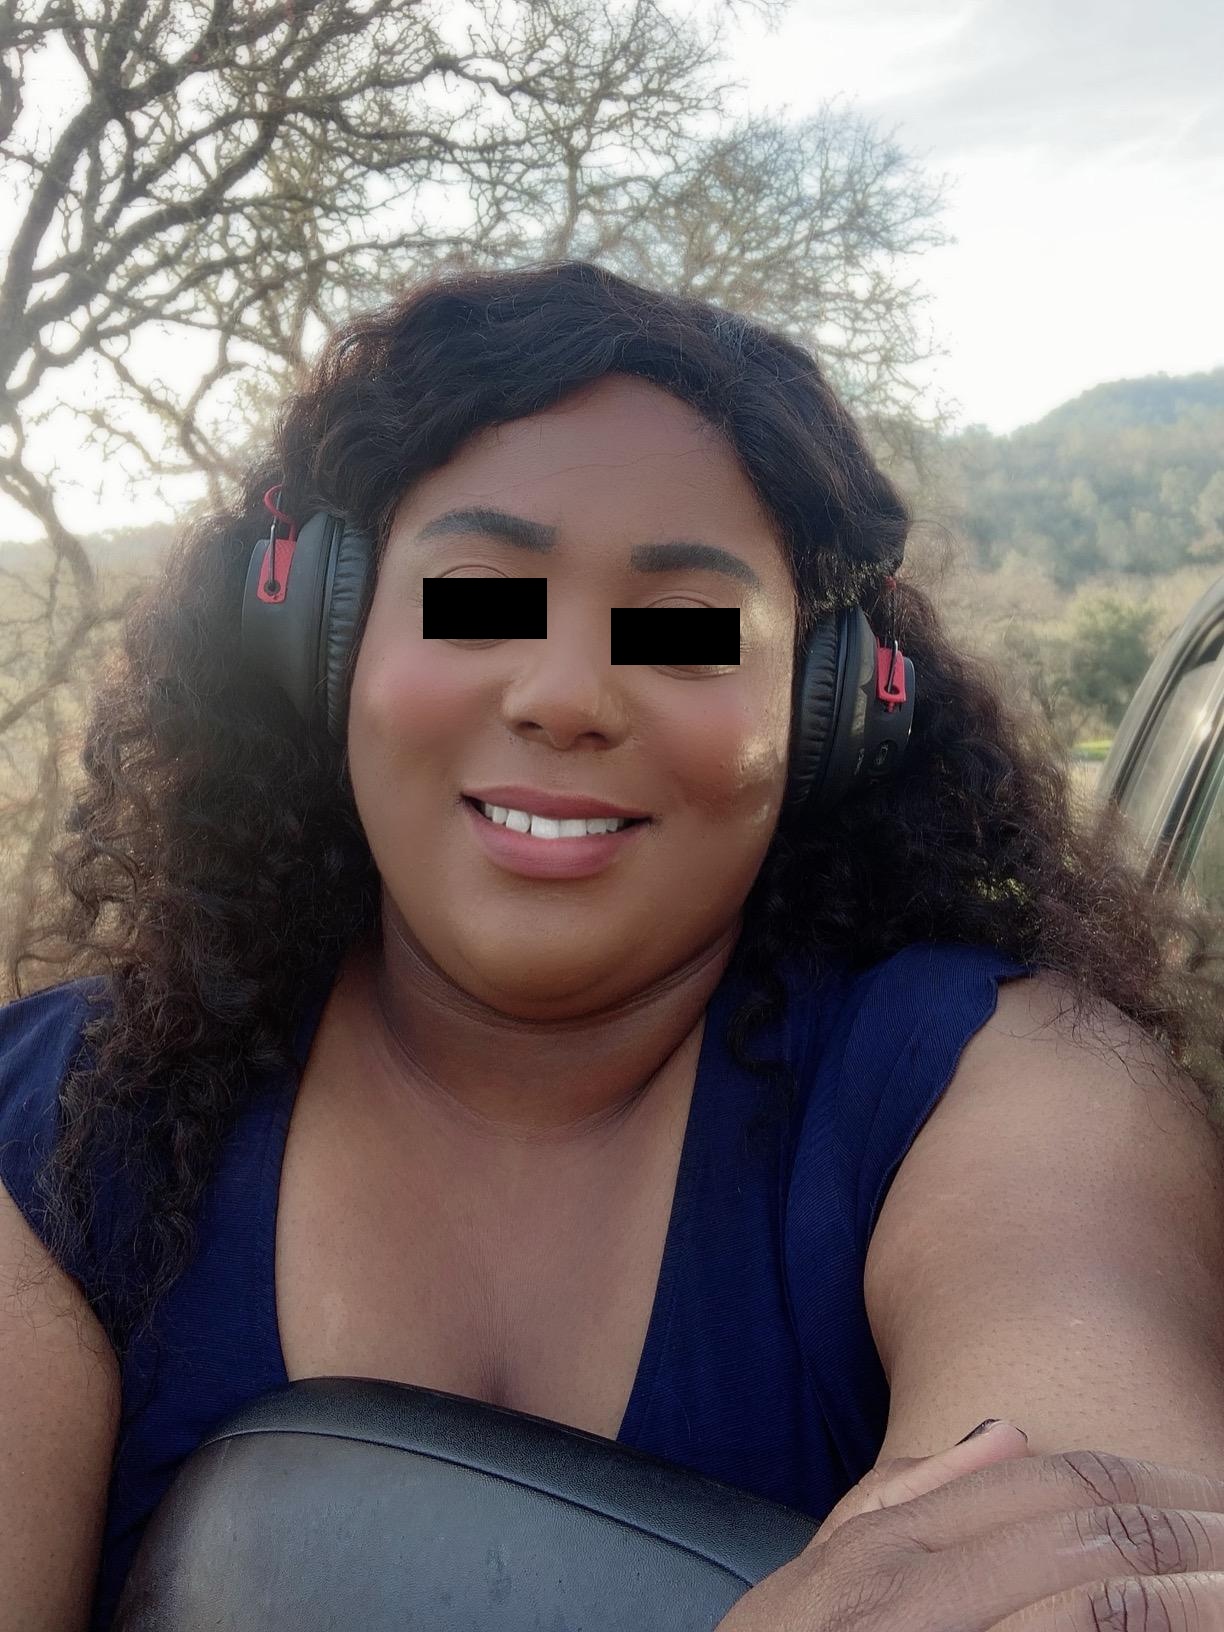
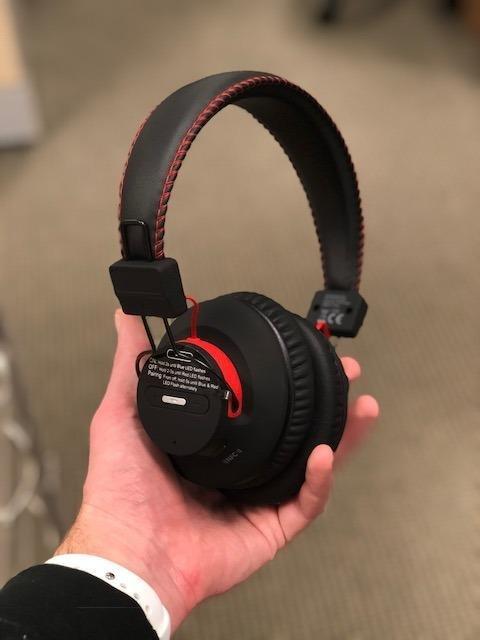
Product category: headphones
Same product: yes